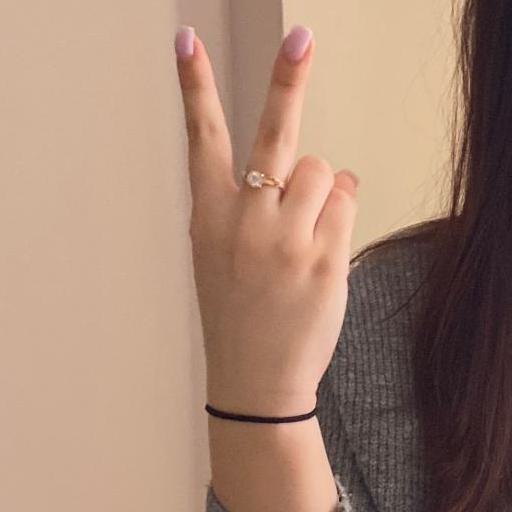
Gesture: peace_inverted